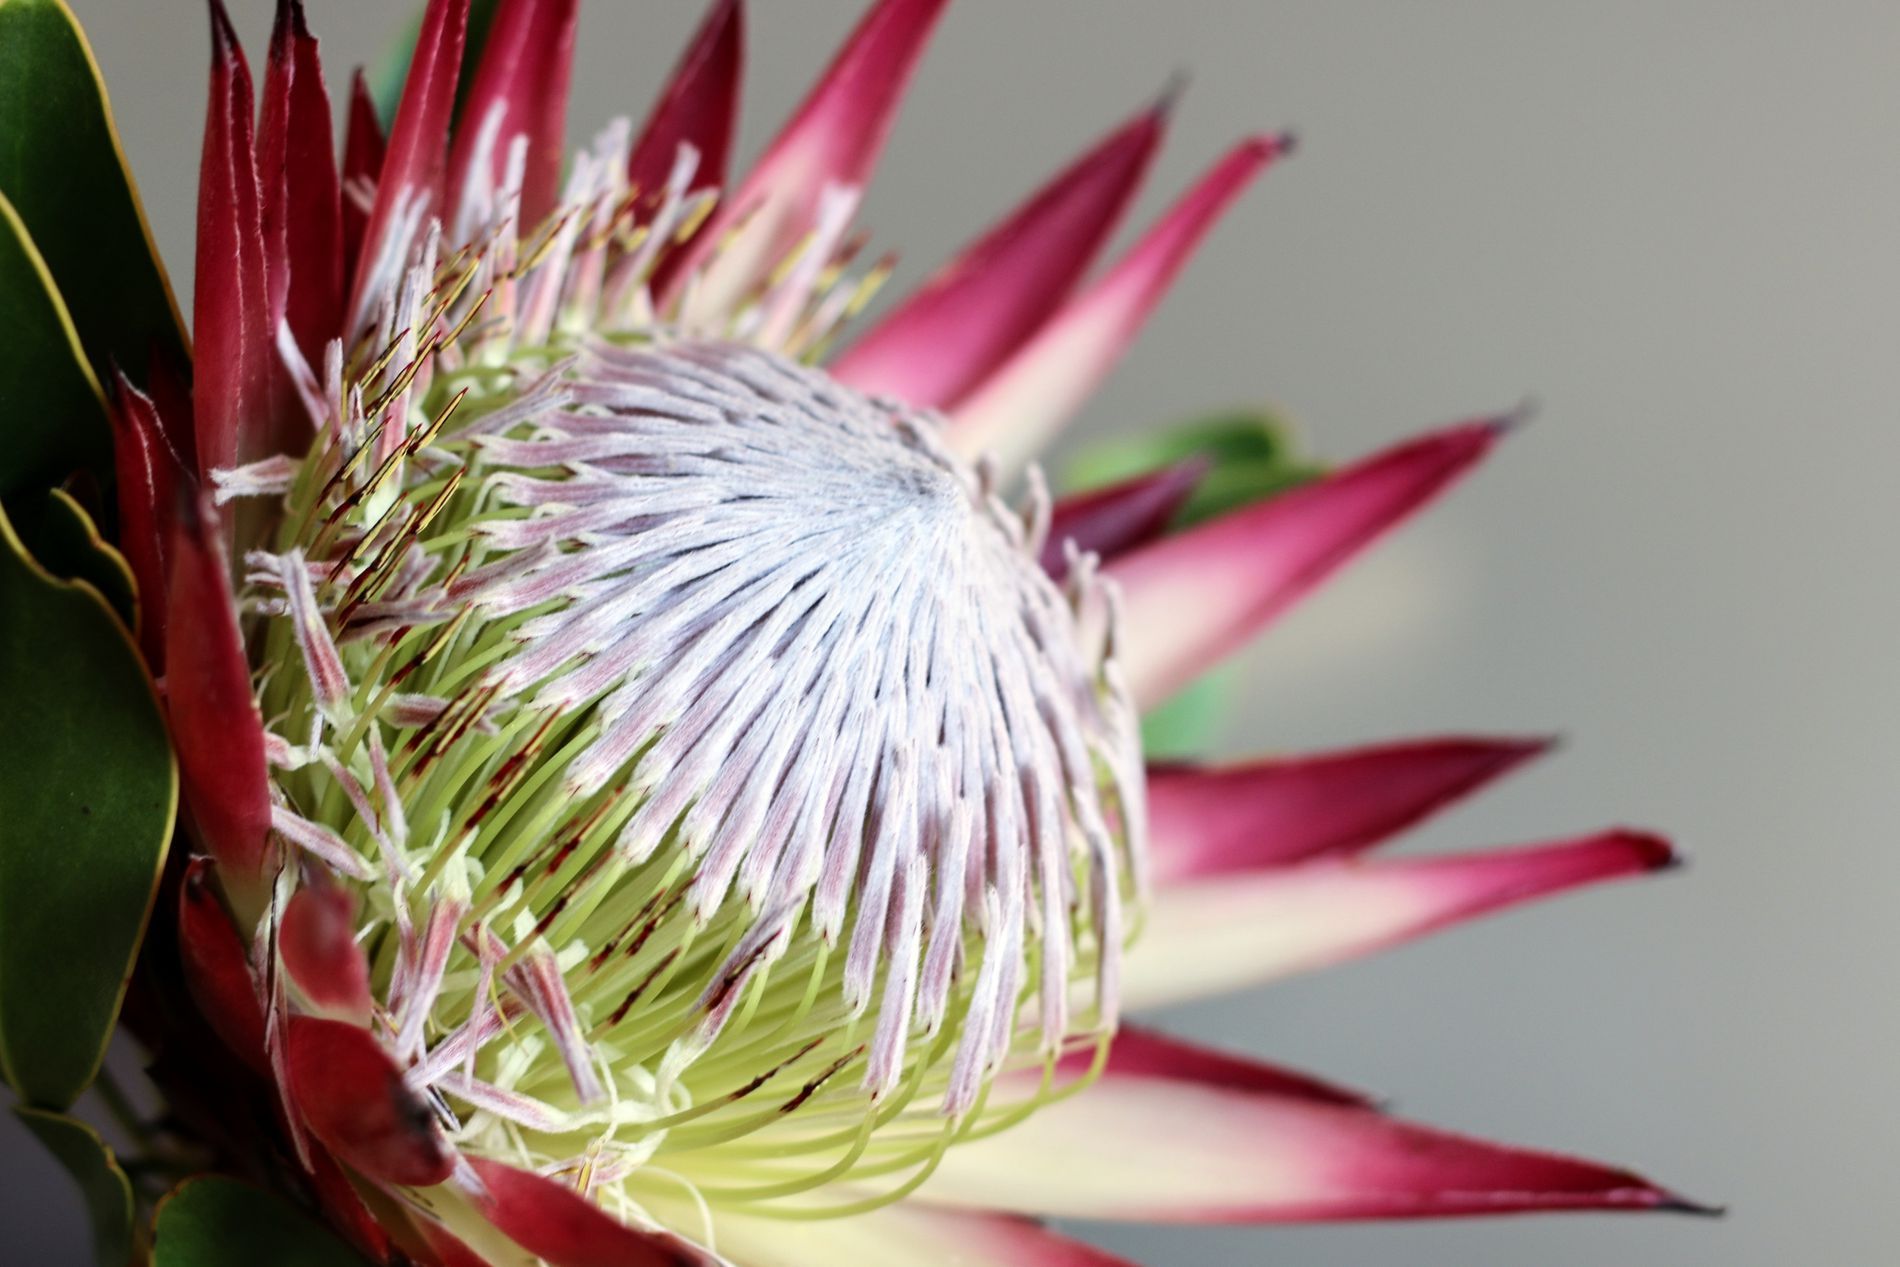
The Pretty Protea
The photo shows a beautiful protea flower, filling the frame with its delicate details. It captures the protea's strong, pointed petals around the edges and the soft, fuzzy center. The background is a muted gray, making the flower stand out clearly, with a few blurry leaves adding depth in the background.
The photo is taken in natural, soft lighting at a close-up level, focusing on the delicate protea flower with its soft pink and white petals and fresh green leaves. The shot feels cute and natural, highlighting the flower’s beauty and the sharp details visible in the tight framing. The color palette is fresh and natural, with the flower standing out against a simple background.
Labels: Flower, Petal, Plant, Flower Arrangement, Pollen, Anther, Daisy, Dahlia, Bud, Sprout, Leaf, Blur
Camera: Canon Canon EOS 70D
Lens: 50.0 mm, Canon EF 50mm f/1.8 II
Aperture: F2.8
Exposure: 1/60 sec
ISO: 100
Focal length: 50.0 mm